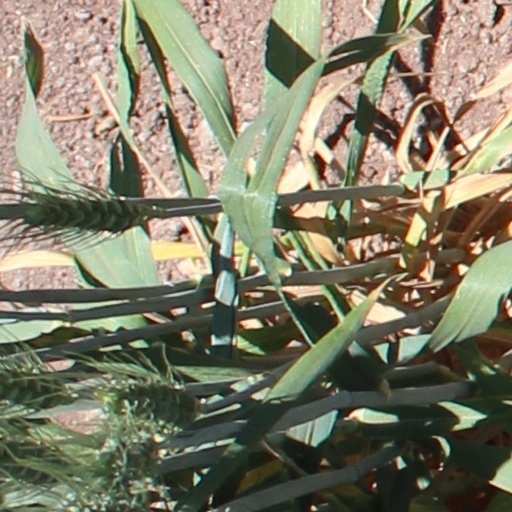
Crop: wheat